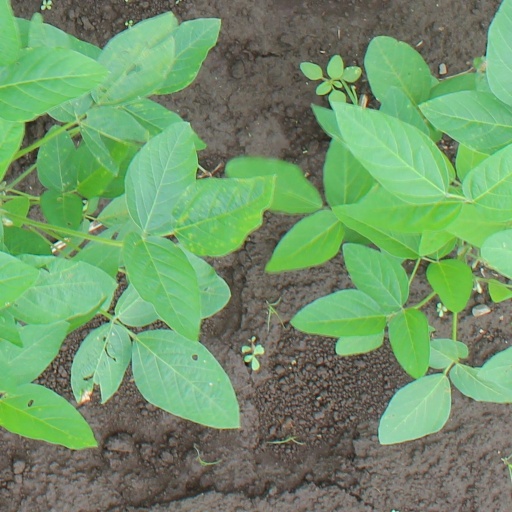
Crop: soybean